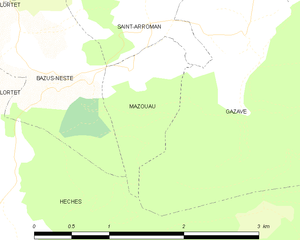
Carte des communes françaises
Mazouau est une commune française située dans le département des Hautes-Pyrénées, en région Occitanie.